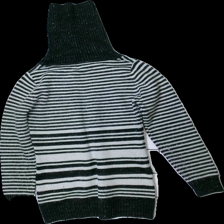
View: back
Type: Sweater
Category: Ladies
Brand: Not in the list
Brand text on label: Silmar
Colors: Black, White
Material: 100% acrylic
Pattern: Striped
Cut: Regular, Turtle neck
Size: M
Season: All
Damage: pilling
Damage location: middle left
Damage 2: pilling
Damage 2 location: middle right
Damage 3: pilling
Damage 3 location: middle center
Price range: <50
Recommended usage: Export